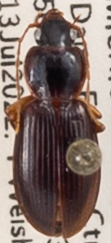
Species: Synuchus impunctatus
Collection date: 2022-07-13
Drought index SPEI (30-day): -0.184
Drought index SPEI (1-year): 0.17
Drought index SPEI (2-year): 0.406